Bhaluka Upazila

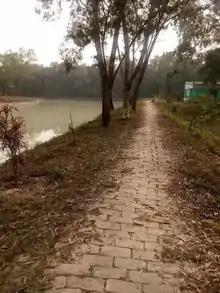

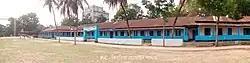
Bhaluka Pilot High School, established in 1948.

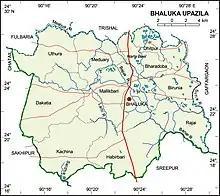
Map of Bhaluka Upazila.

During the reigns of the Palas and Senas, Bhaluka was administered by a samanta. It came under Muslim rule during the reign of Sultan Alauddin Husain Shah in the early fourteenth century.